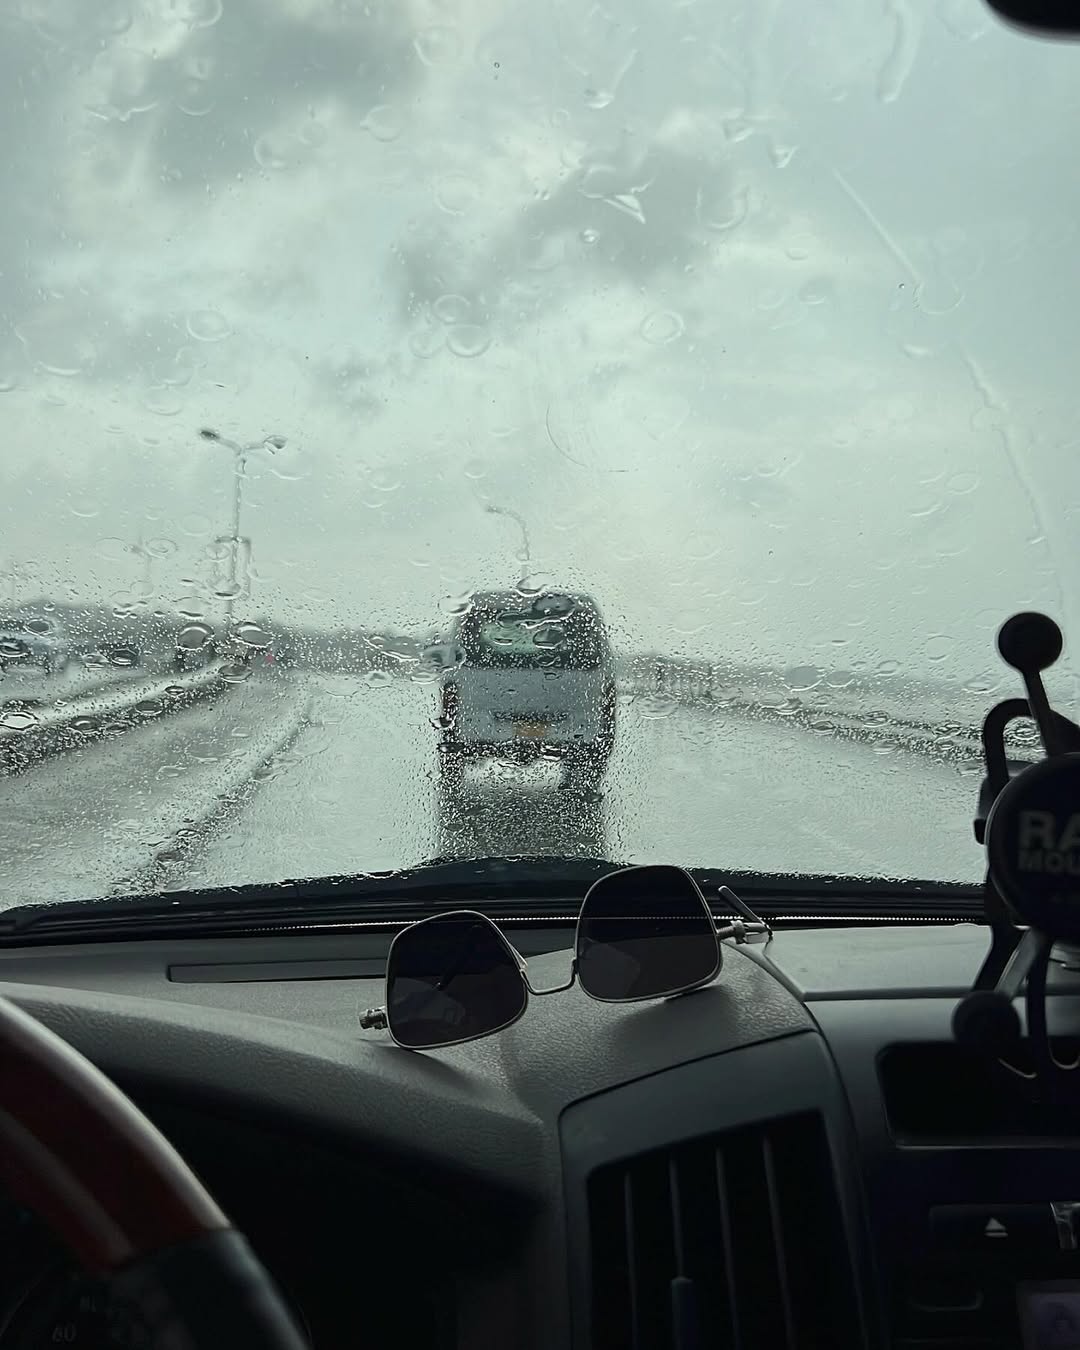
الوصف بالفصحى: تظهر الصورة جو غائم مع قليل من الأمطار الهاطلة في العاصمة الخرطوم.
الوصف بالعامية السودانية: صورة توضح نزول المطر في العاصمة الخرطوم.
التصنيف: Urban & City Life
التصنيف الفرعي: Transportation